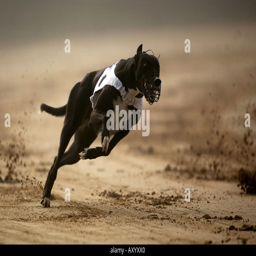
animal , single animal during a race